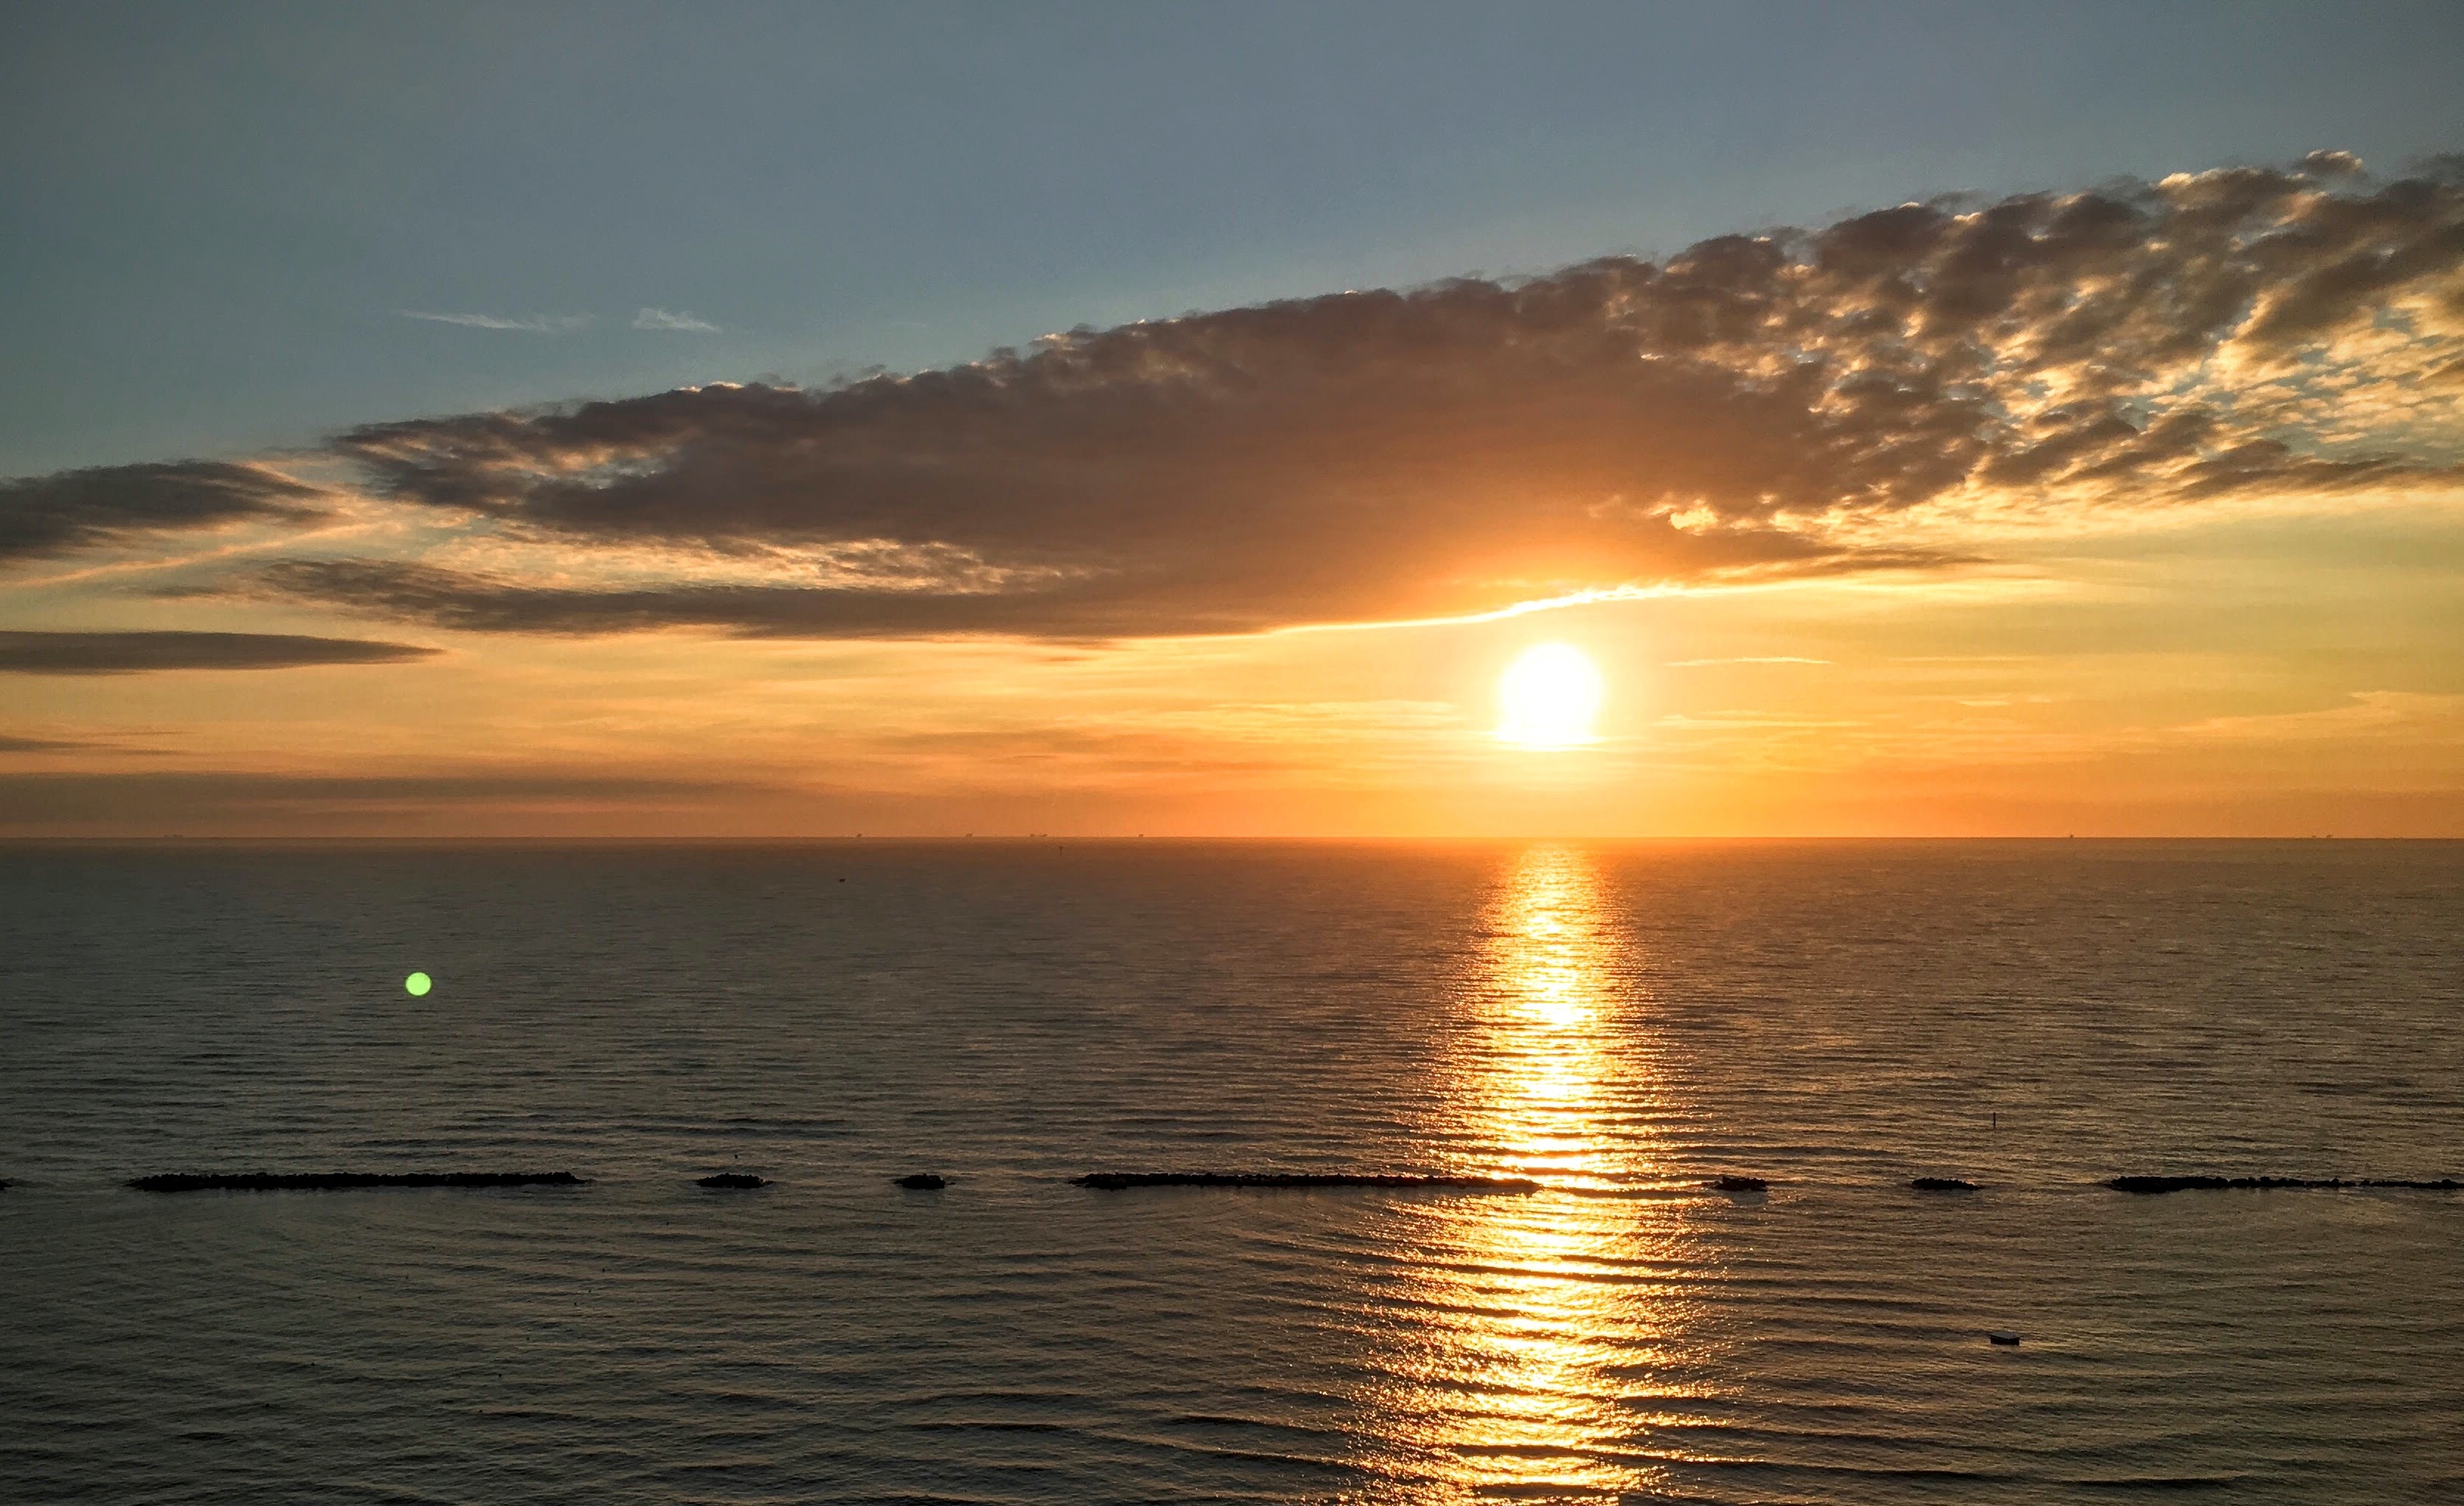
beach, sea, coast, ocean, horizon, cloud, sky, sun, sunrise, sunset, sunlight, morning, dawn, dusk, evening, reflection, afterglow